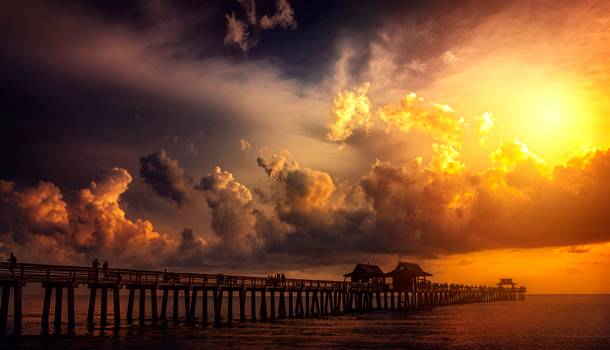
Label: No Watermark